Zona Volcànica de la Garrotxa Natural Park

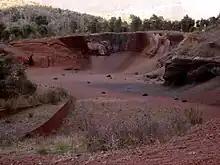
Volcano in the Garrotxa Volcanic Zone Natural Park - a protected natural area covering a Holocene volcanic field in Catalonia, northeastern Spain.

The Garrotxa field is a monogenetic volcanic field, with each volcano representing a single period of eruption. The field became active about 700,000 years ago, and is the most recent example of volcanic activity in northeastern Catalonia, which dates back 10 million years. It contains numerous tossols.